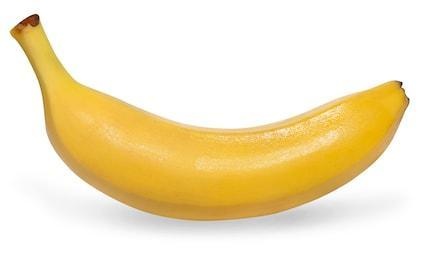
Label: banana